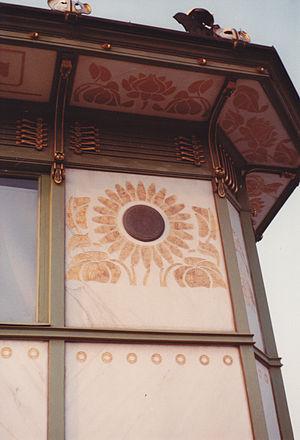
Autriche - Vienne - Station de métro Karlsplatz (architecte Otto Wagner)
La station de métro Karlsplatz est une station du métro de la ville de Vienne en Autriche héritée de l'ancien réseau du Stadtbahn, composée à l'origine de deux pavillons de style Art nouveau caractéristiques de la Sécession viennoise et édifiés par les architectes Otto Wagner et Josef Maria Olbrich. Avec la mise en service progressive du nouveau réseau U-Bahn à partir des années 1970, la station s'est agrandie et comporte plusieurs entrées autour de la Karlsplatz mais aussi à l'intersection de la Kärntner Straße avec le Ring facilitant ainsi les correspondances avec le tramway.